Beacham Theatre

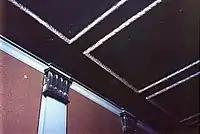
"Square columns and feathered capitals climb gracefully to intricate plasterwork" in 1991.

In 1981 Sherry Carpenter, then sole owner, leased the theater to Jeff Roberts. Roberts opened Laser World, a futuristic one- and one-half-hour laser light show that featured lasers, sound, ballet, costumed modern dance routines and magic illusion, as well as outer space photographs that were projected onto a large viewing screen from behind. Laser World closed in 1982. Other short-lasting entities followed.